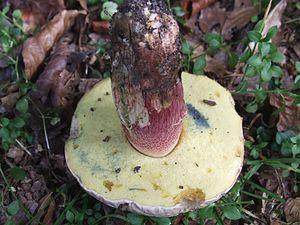
Boletus calopus, le Bolet à beau pied, est une espèce de champignons du genre Boletus de la famille des Boletaceae. Il se rencontre en été et à l'automne, en Europe du Nord, Amérique du Nord et en Asie, dans les forêts de conifères et de feuillus. Ce champignon vivement coloré possède un chapeau beige à olive de 15 cm de large, des pores jaunes et un pied rougeâtre de 15 cm de haut et de 5 cm de large. La chair jaune pâle se colore en bleu lorsqu'elle est cassée ou meurtrie.